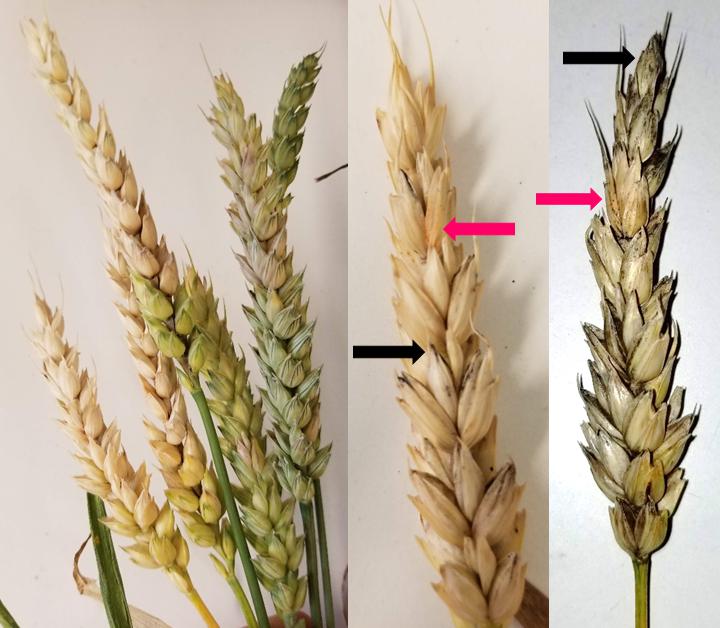
Plant: Wheat
Disease: wheat head scab